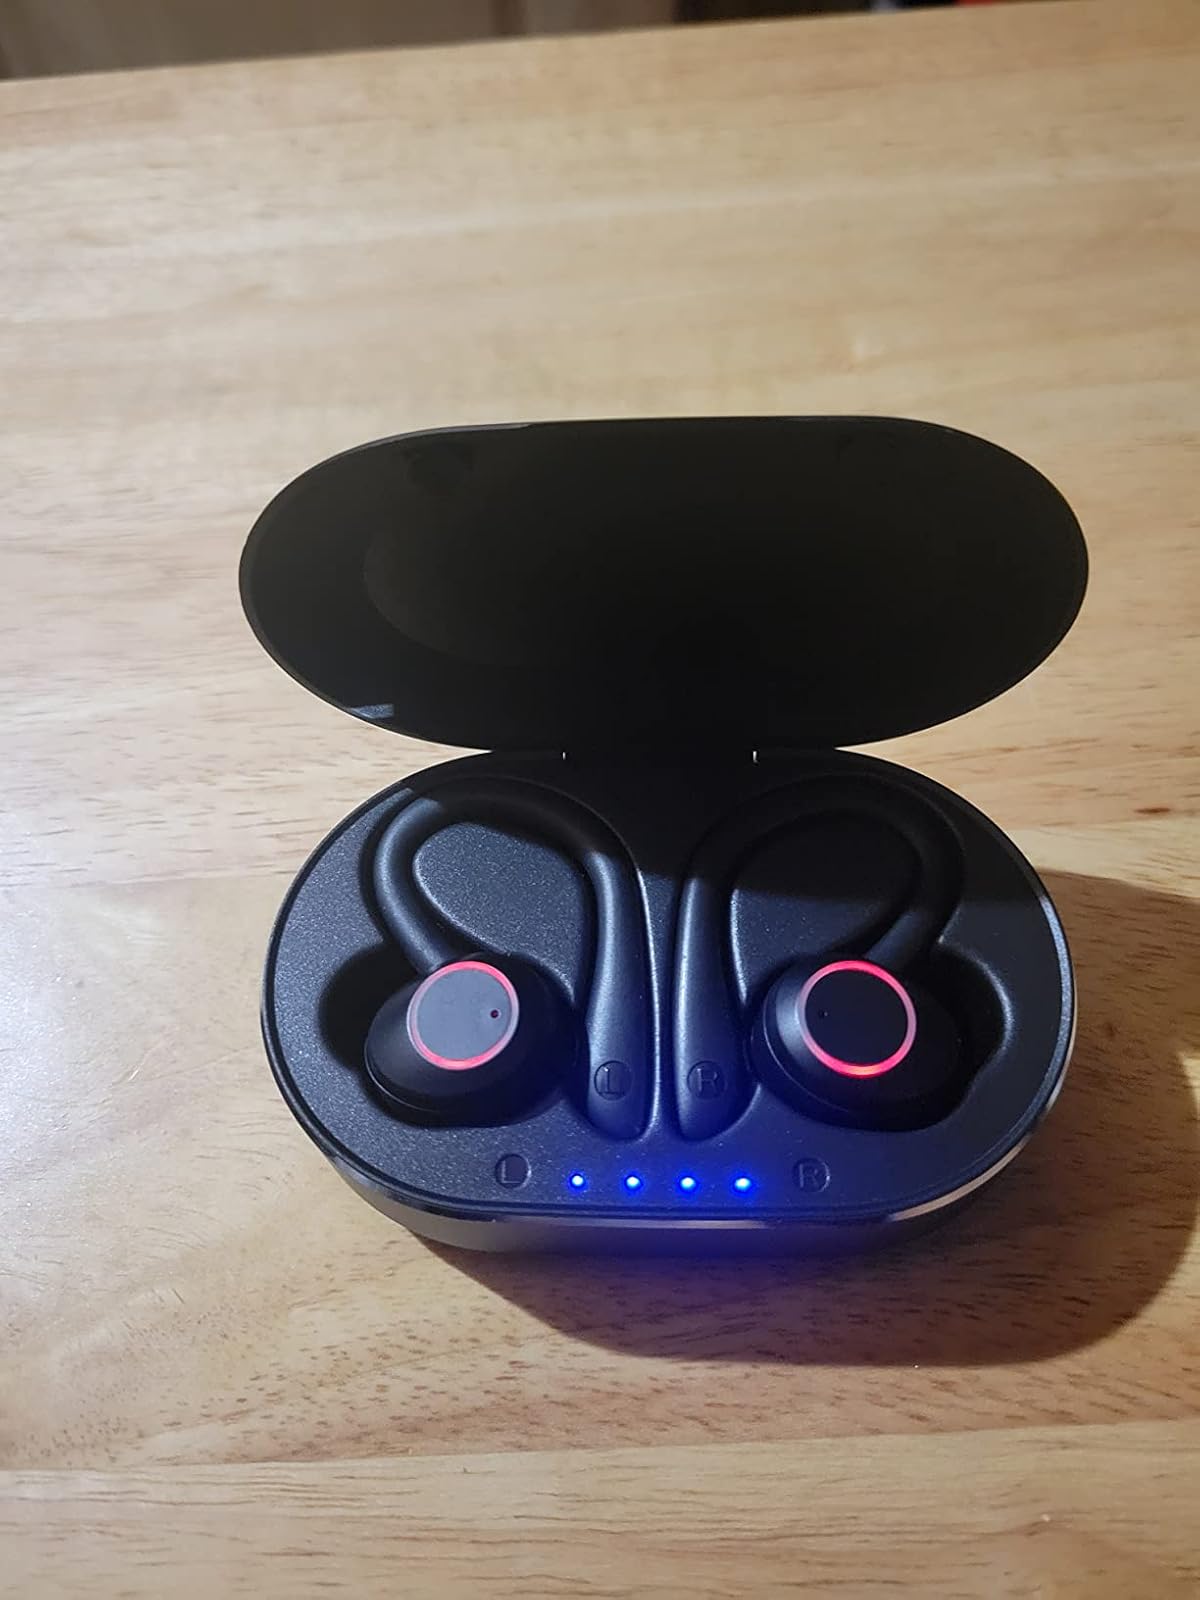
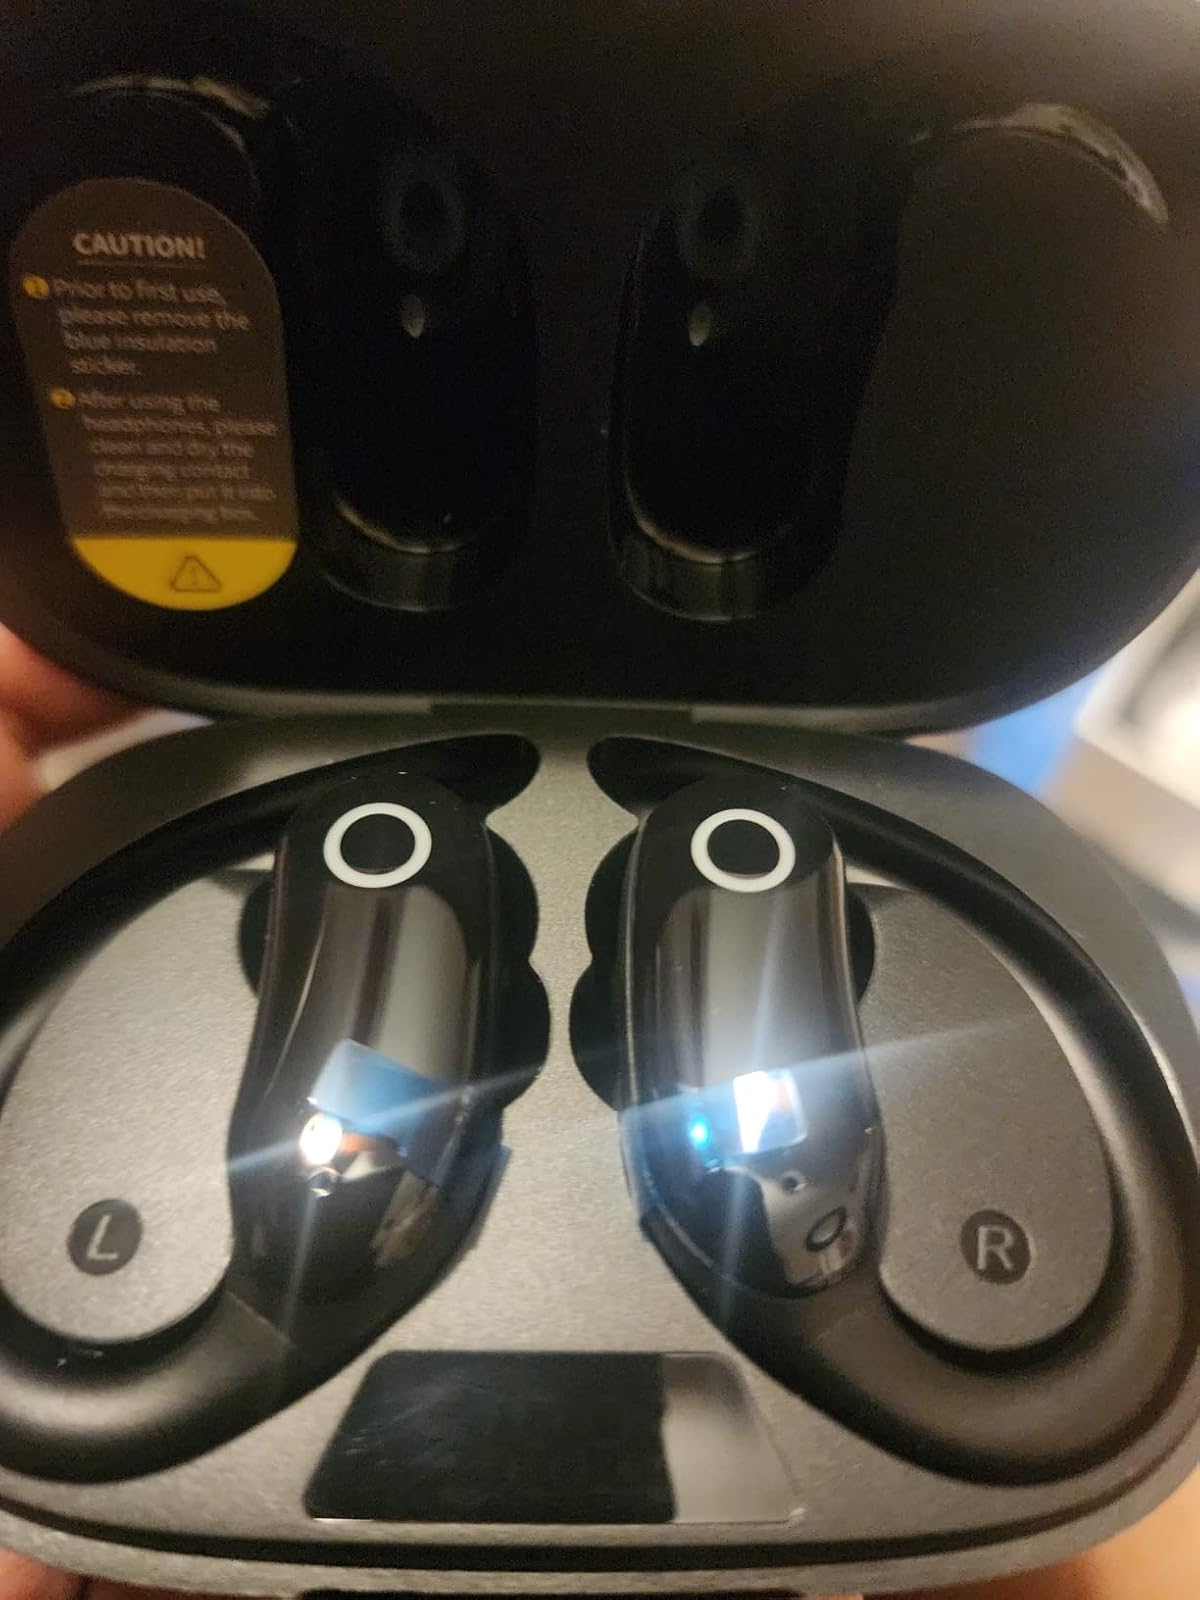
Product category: earbuds
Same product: no